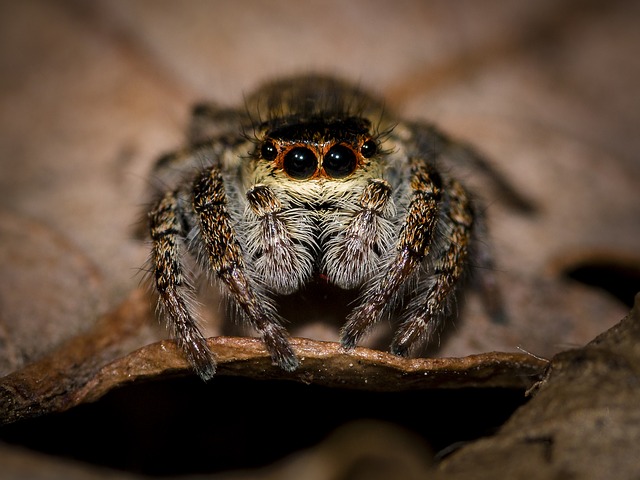
Label: spider